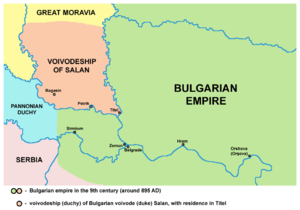
La Bačka est une région historique située dans la plaine de Pannonie, entre le Danube et la Tisza. Elle s'étend principalement en Serbie et en Hongrie, avec quelques enclaves sur la rive gauche du Danube qui font partie de la Croatie mais qui, depuis 1991, se trouvent sous le contrôle de la Serbie.